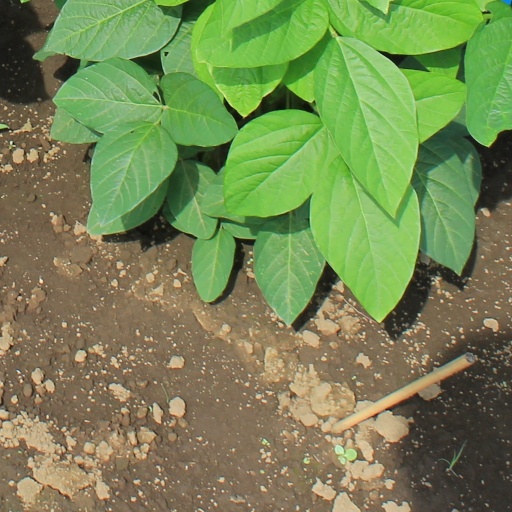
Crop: soybean